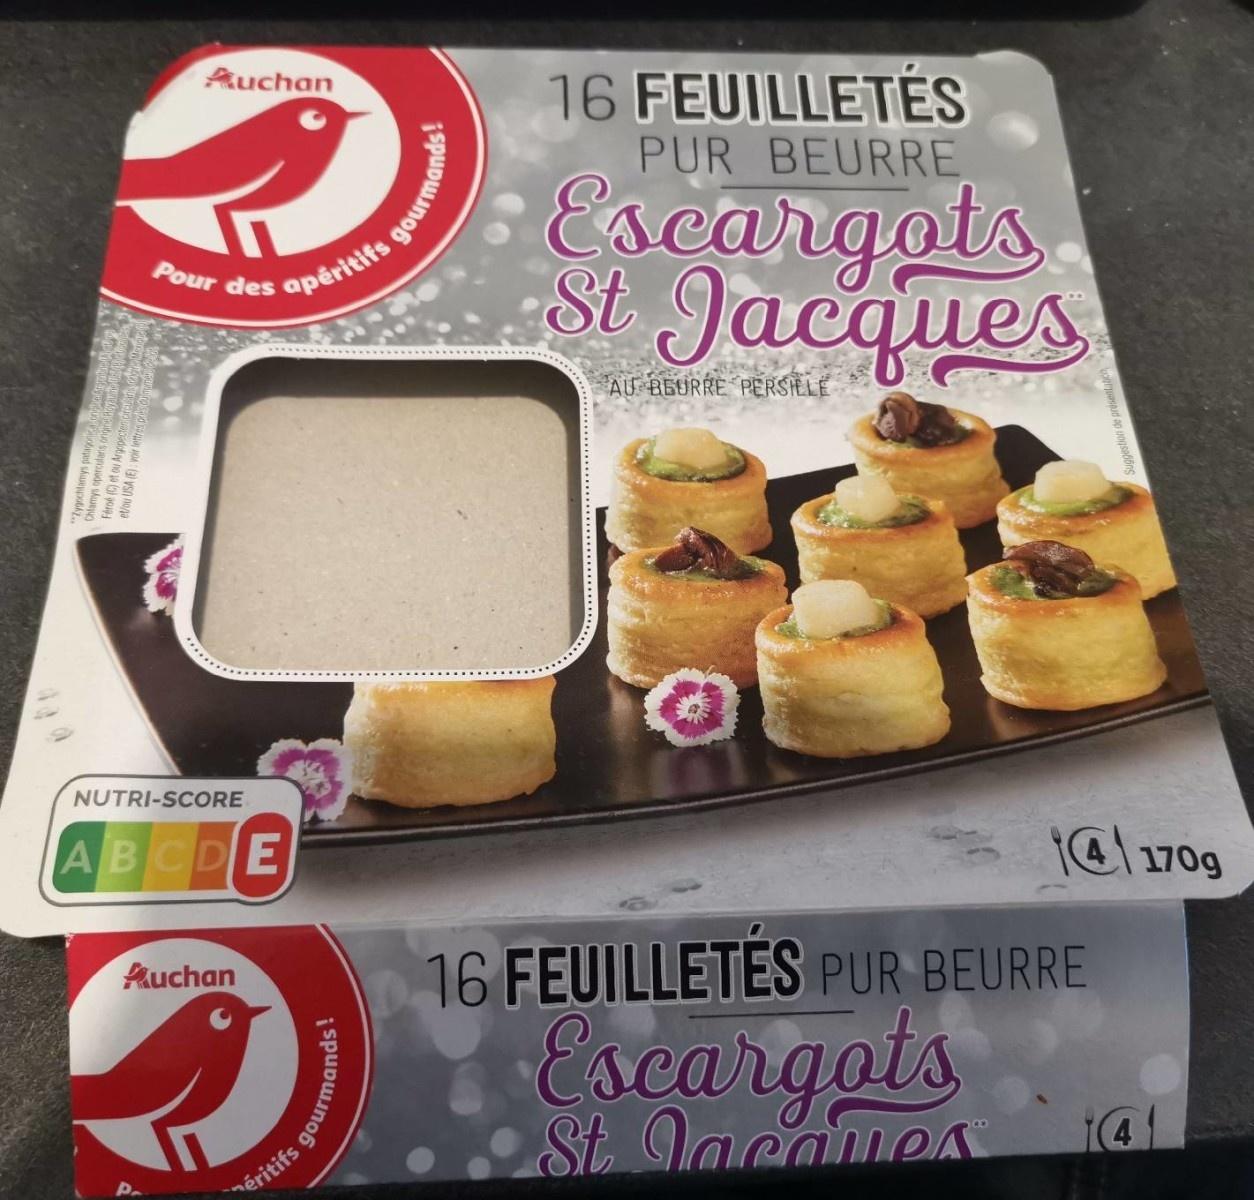
Nutri-Score label: nutriscore-e